Bukovina District

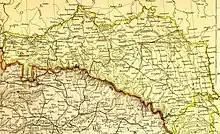
1800 map of the Kingdom of Galicia and Lodomeria including the Bukovina District

The Bukovina district occupied the area between the Carpathians mountains and the Seret, from the middle reaches of the Dniester to about the middle reaches of Moldavia. It was located in the east of the Austrian Empire and in the southeast of the Kingdom of Galicia and Lodomeria.